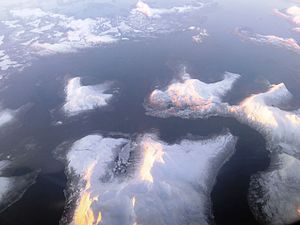
Indre Tysfjorden
Luftfoto af ydre del af fjorden, set fra øst
Luftfoto af ydre del af fjorden, set fra øst
Indre Tysfjorden, eller Inner-Tysfjorden, er en arm af Tysfjorden i Nordland fylke i Norge.